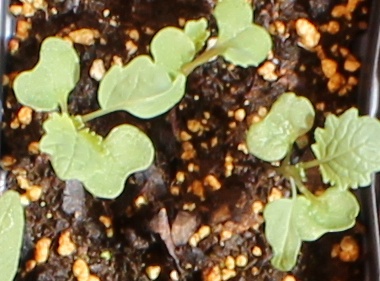
Label: Canola